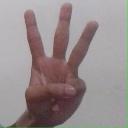
अक्षर: व